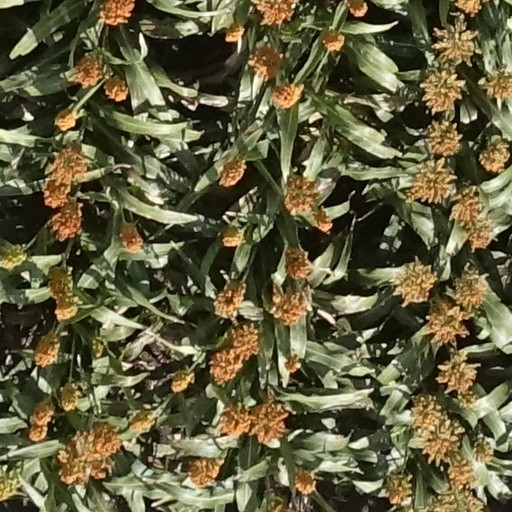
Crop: sorghum